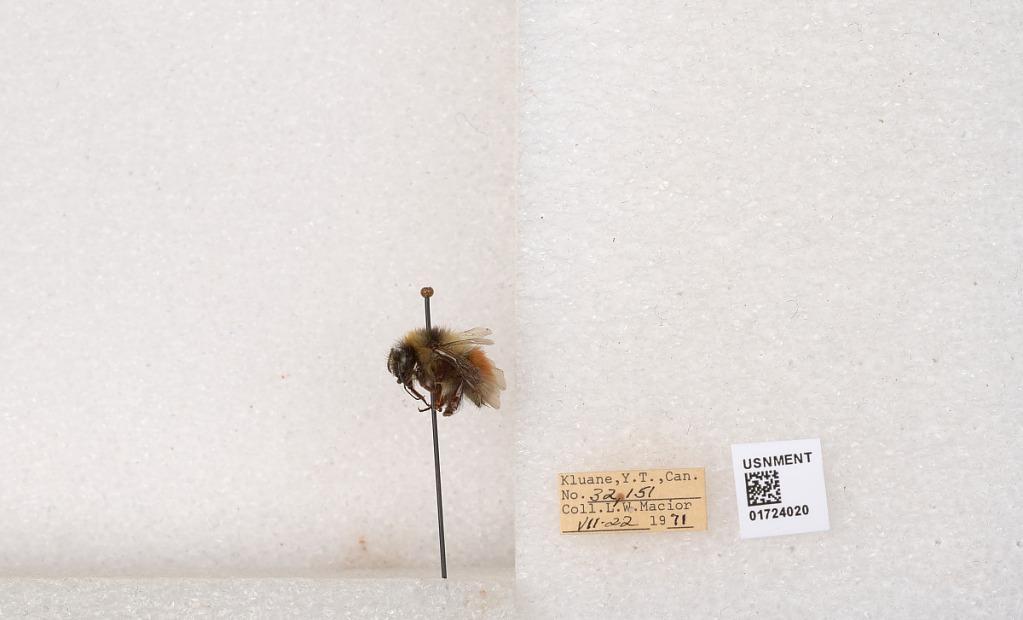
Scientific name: Bombus (Pyrobombus) sylvicola Kirby
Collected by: L. Macior
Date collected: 1971-7-22
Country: Canada
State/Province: Yukon Territory
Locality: Kluane National Park and Reserve
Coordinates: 60.7493, -139.504